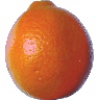
Label: tangelo